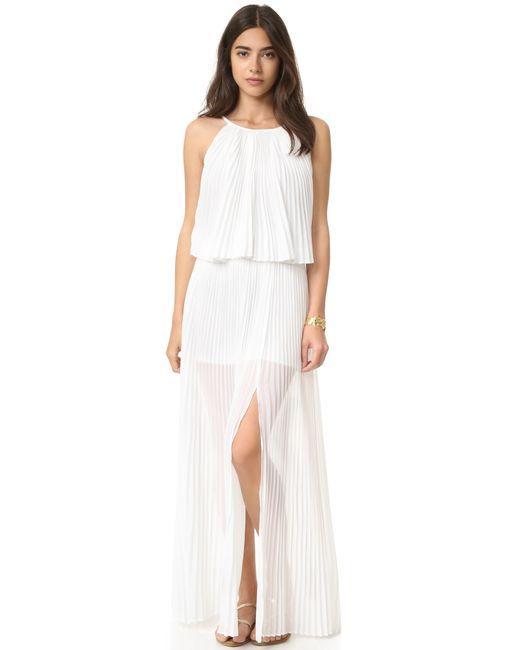
Zweiteiliges Kleid, plissiert, weiß, Riemchenoberteil, kurze Taille, langer Rock, aus halbtransparentem Stoff, ideal für Strandhochzeiten und Veranstaltungen im Freien